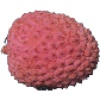
Label: Lychee 1